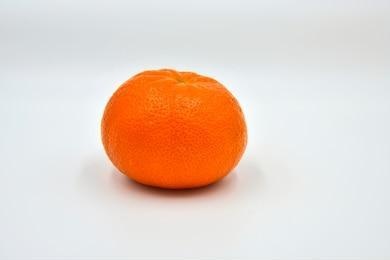
Label: mandarine